W. Ian Lipkin

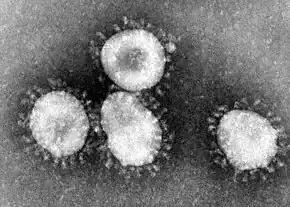
Sars-corona

Chinese scientists first discovered the severe acute respiratory syndrome (SARS) coronavirus in February 2003, but due to initial misinterpretation of the data, the information of the correct agent associated with SARS was suppressed and the outbreak investigation had a delayed start. Advanced hospital facilities were at the greatest risk as they were most susceptible to virus transmission, so it was the "classical gumshoe epidemiology" of "contact tracing and isolation" that brought swift action against the epidemic. Lipkin was requested to assist with the investigation by Chen Zhou, vice president of the Chinese Academy of Sciences and Xu Guanhua, minister of the Ministry of Science and Technology in China to "assess the state of the epidemic, identify the gaps in science, and develop a strategy for containing the virus and reducing morbidity and mortality." This brought the development of real-time polymerase chain reaction technology, which essentially allowed for the detection of infection at earlier time points as the process, in this instance, targets the N gene sequence and amplify the analysis in a closed system. This markedly reduces the risk of contamination during processing. Test kits were developed with this PCR-based assay analysis and 10,000 were hand-delivered to Beijing during the height of the outbreak by Lipkin, whereupon he trained local clinical microbiologists on the proper usage. He became ill upon his return to the U.S. and was quarantined.